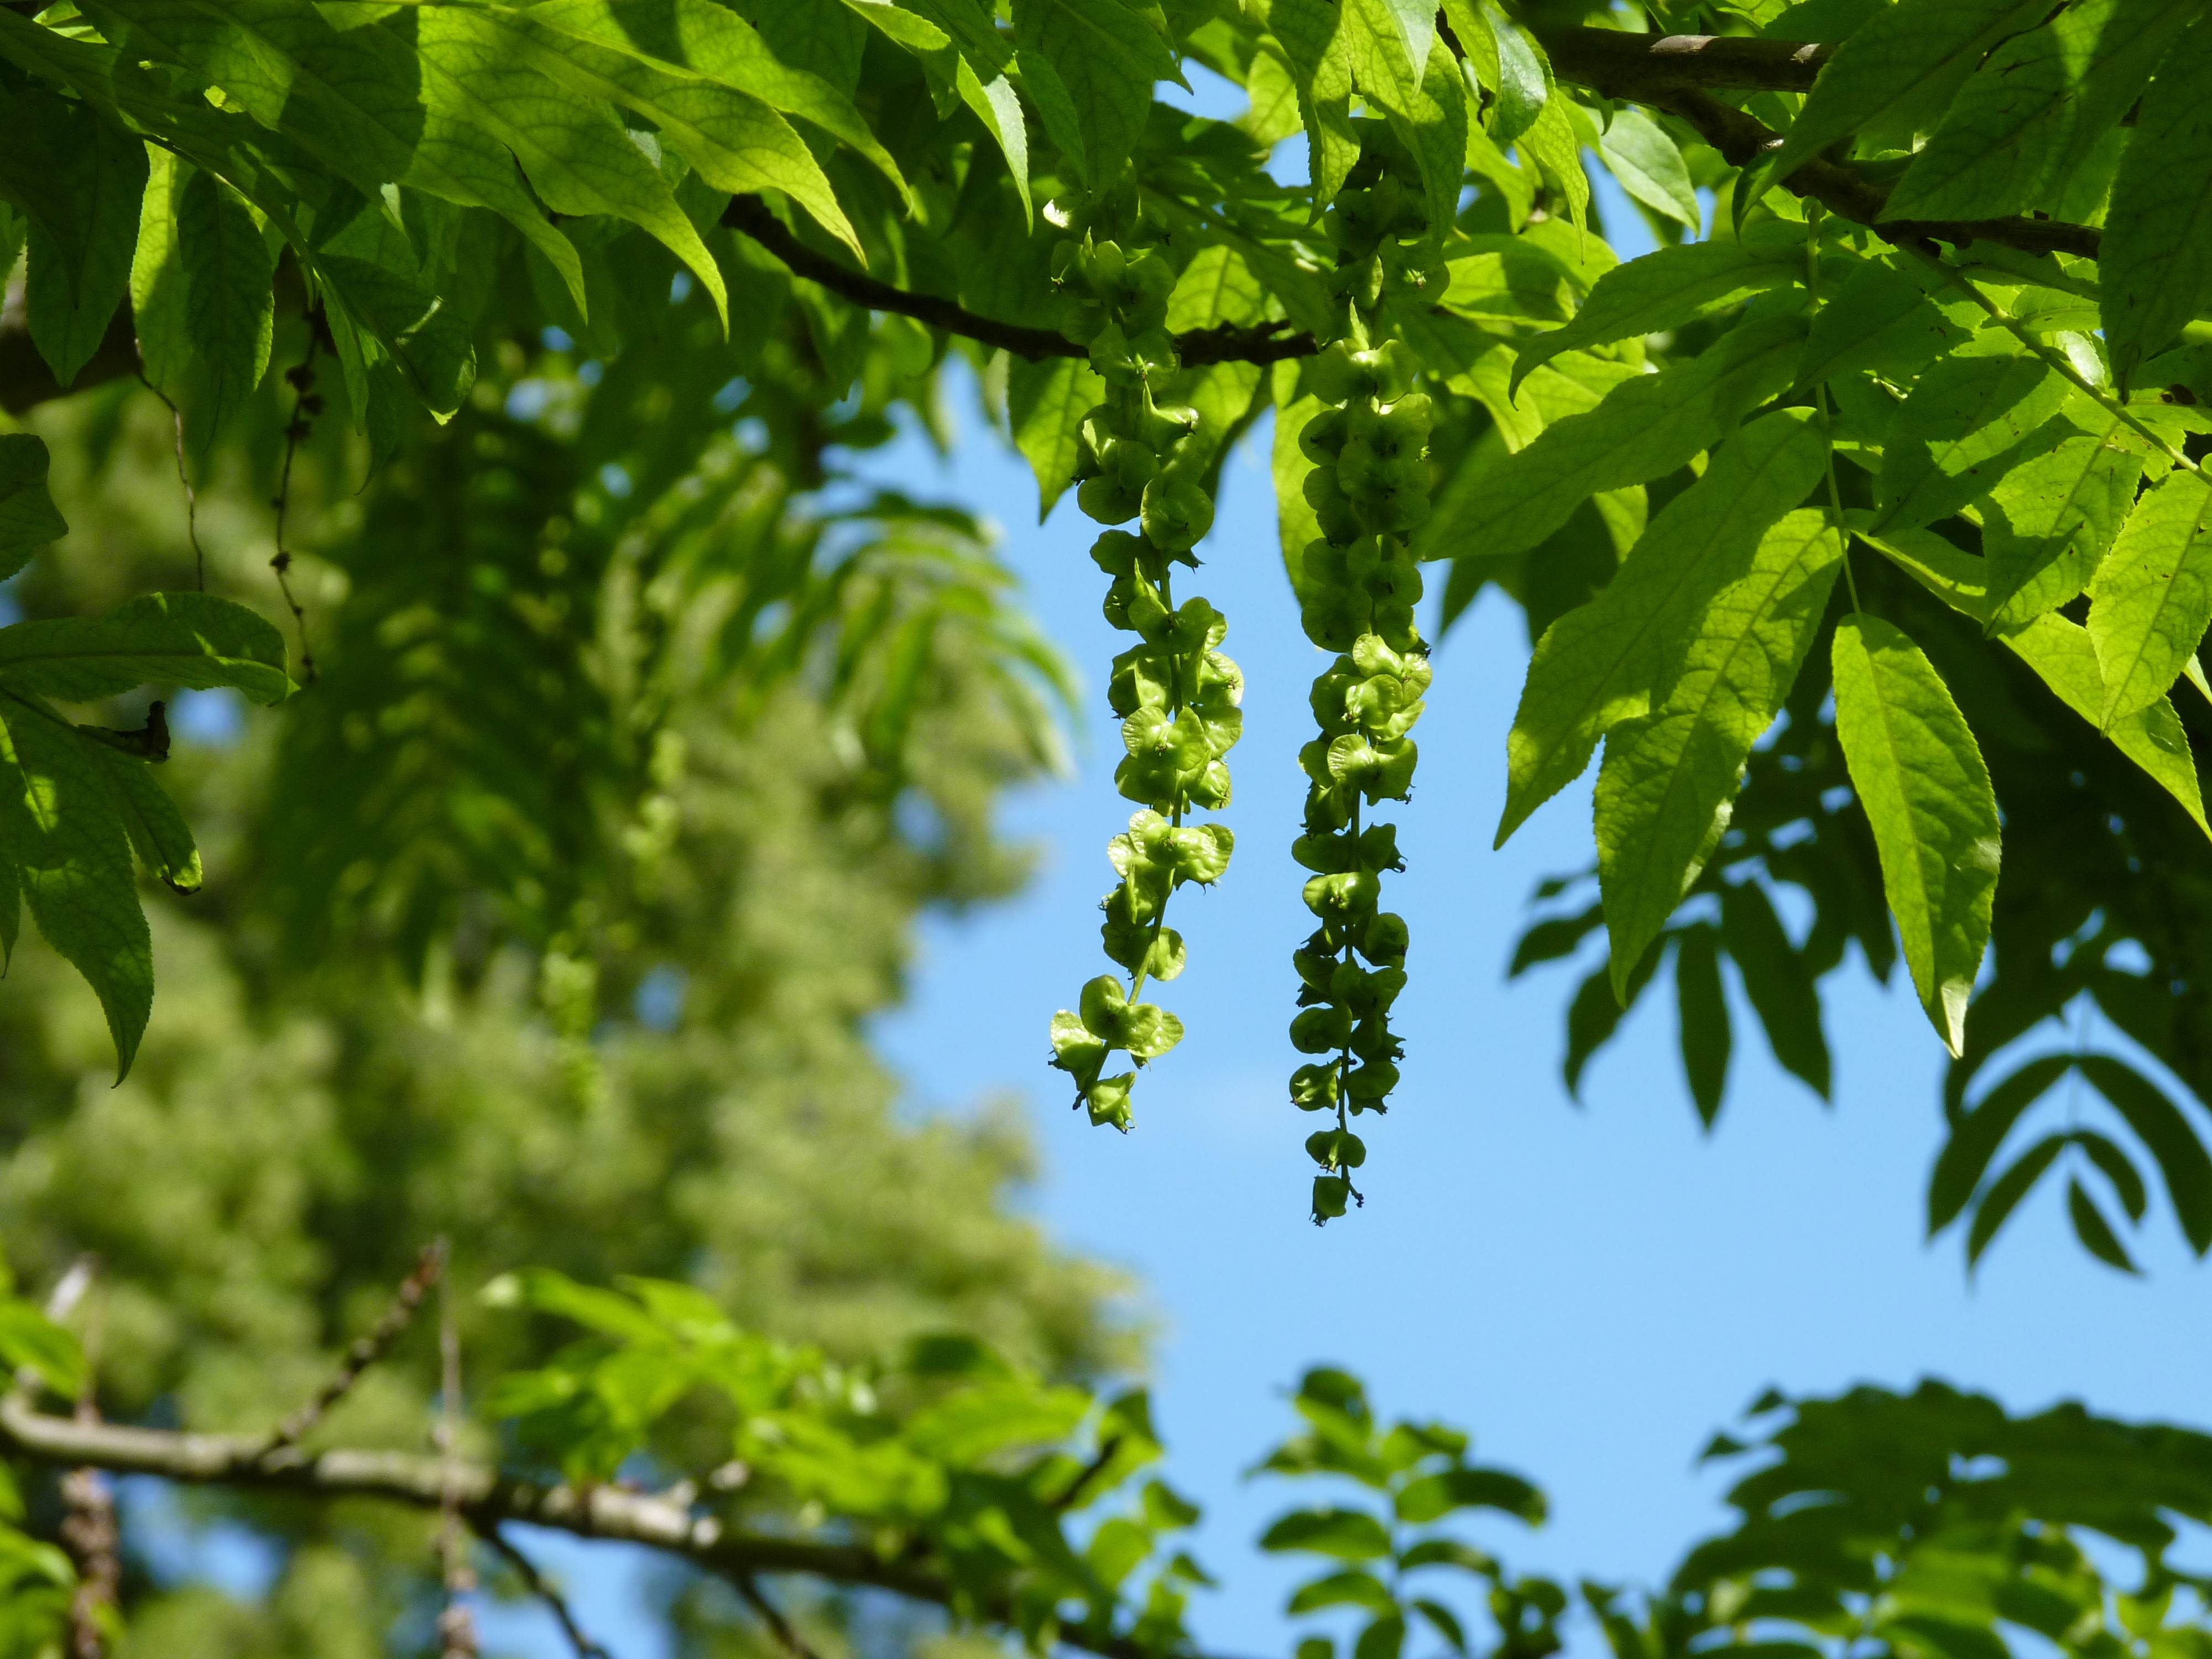
tree, nature, forest, branch, plant, sky, sunlight, leaf, flower, green, jungle, produce, botany, garden, flora, seeds, shrub, rainforest, deciduous, habitat, flowering plant, woody plant, land plant